David Doremus

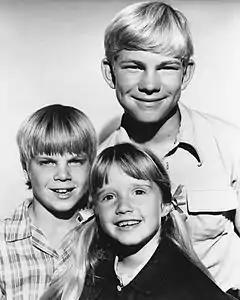
Doremus (right) with Trent Lehman and Kim Richards in "Nanny and the Professor", 1971

With his role in "Nanny and the Professor", Doremus achieved fame, necessitating him hiring two secretaries for his fan mail. After the series ended in 1972, he guest-starred in the western television series "Bonanza", where Doremus played the role of "Gene". He then played the role of "George William 'G.W.' Haines" in the historical drama television series "The Waltons", from 1972 to 1977. His last credit was in the 1981 film "Rivals", where he played the role of "Chuck". After retiring from acting, Doremus served as a manager of an electronics installation company in Los Angeles.